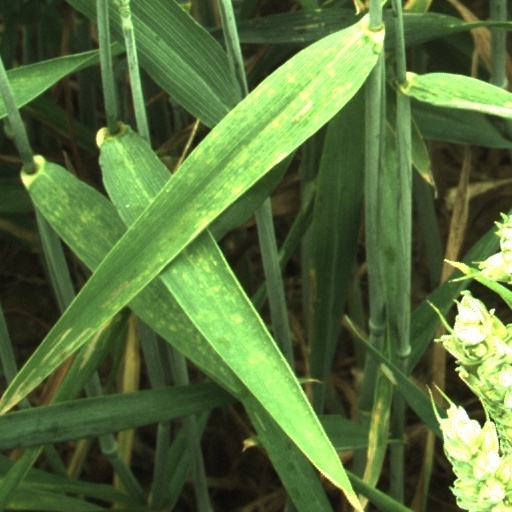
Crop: wheat